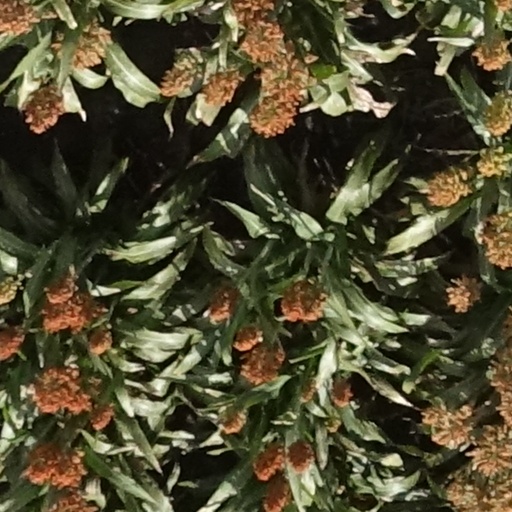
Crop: sorghum